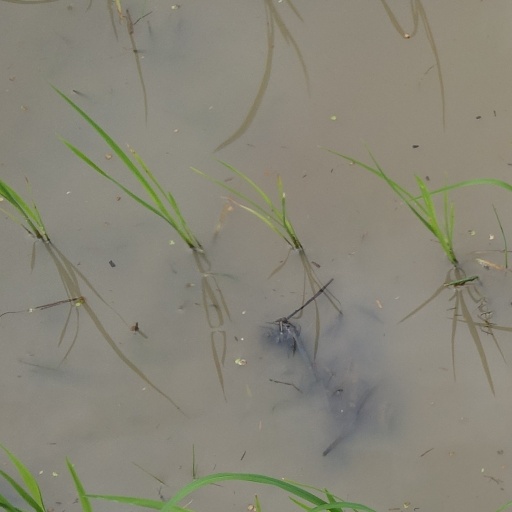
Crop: rice